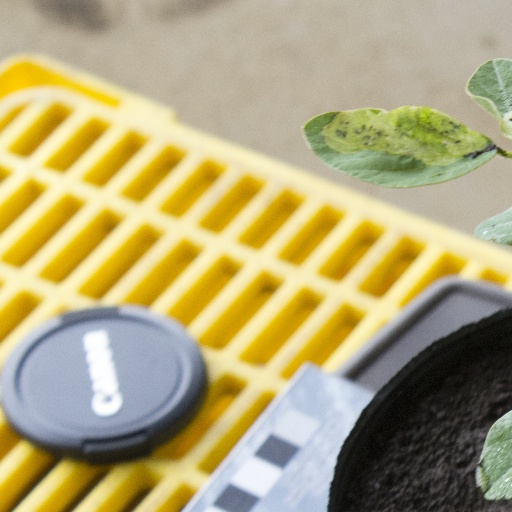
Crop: soybean